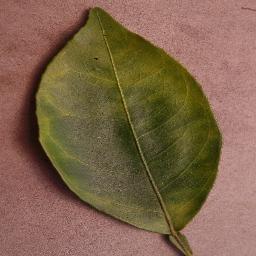
Label: Orange___Haunglongbing_(Citrus_greening)